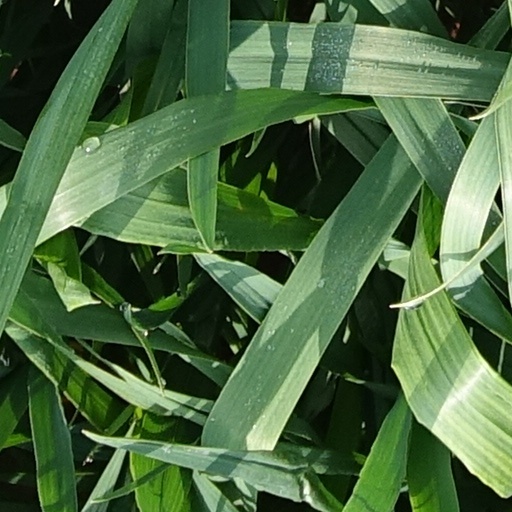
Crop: wheat